Royal Pembroke Militia

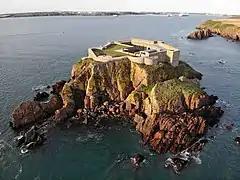
Thorne Island, with the fort visible on the summit.

In a fresh attempt to have as many men as possible under arms for home defence in order to release regulars, in 1796 the Government created the Supplementary Militia, a compulsory levy of men to be trained in their spare time, and to be incorporated in the Regular Militia in emergency. Pembrokeshire's new militia quota was fixed at 331 men. Lieutenant-Col Colby went back to Pembrokeshire to supervise the training of the county's supplementaries and was on the scene on 22 February 1797 when a French force landed at Fishguard on the north Pembrokeshire coast. A force of militia, yeomanry and volunteers was quickly gathered at Haverfordwest under the command of Lord Cawdor to oppose this invasion. Colby sent his Pembroke supplementaries to relieve a detachment of the Cardiganshire Militia guarding the prisoners at Pembroke Dock, allowing the better-trained Cardigan men to join Cawdor. Colby himself was probably with Cawdor as an adviser during the minor skirmishing that followed (the Battle of Fishguard) and the subsequent negotiations for the French surrender.